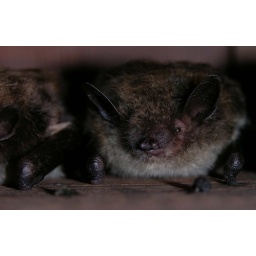
This little brown bat and it's friends live under Natalie's desk at her cottage